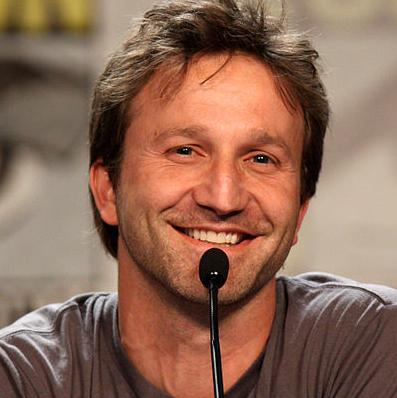
Age: 36